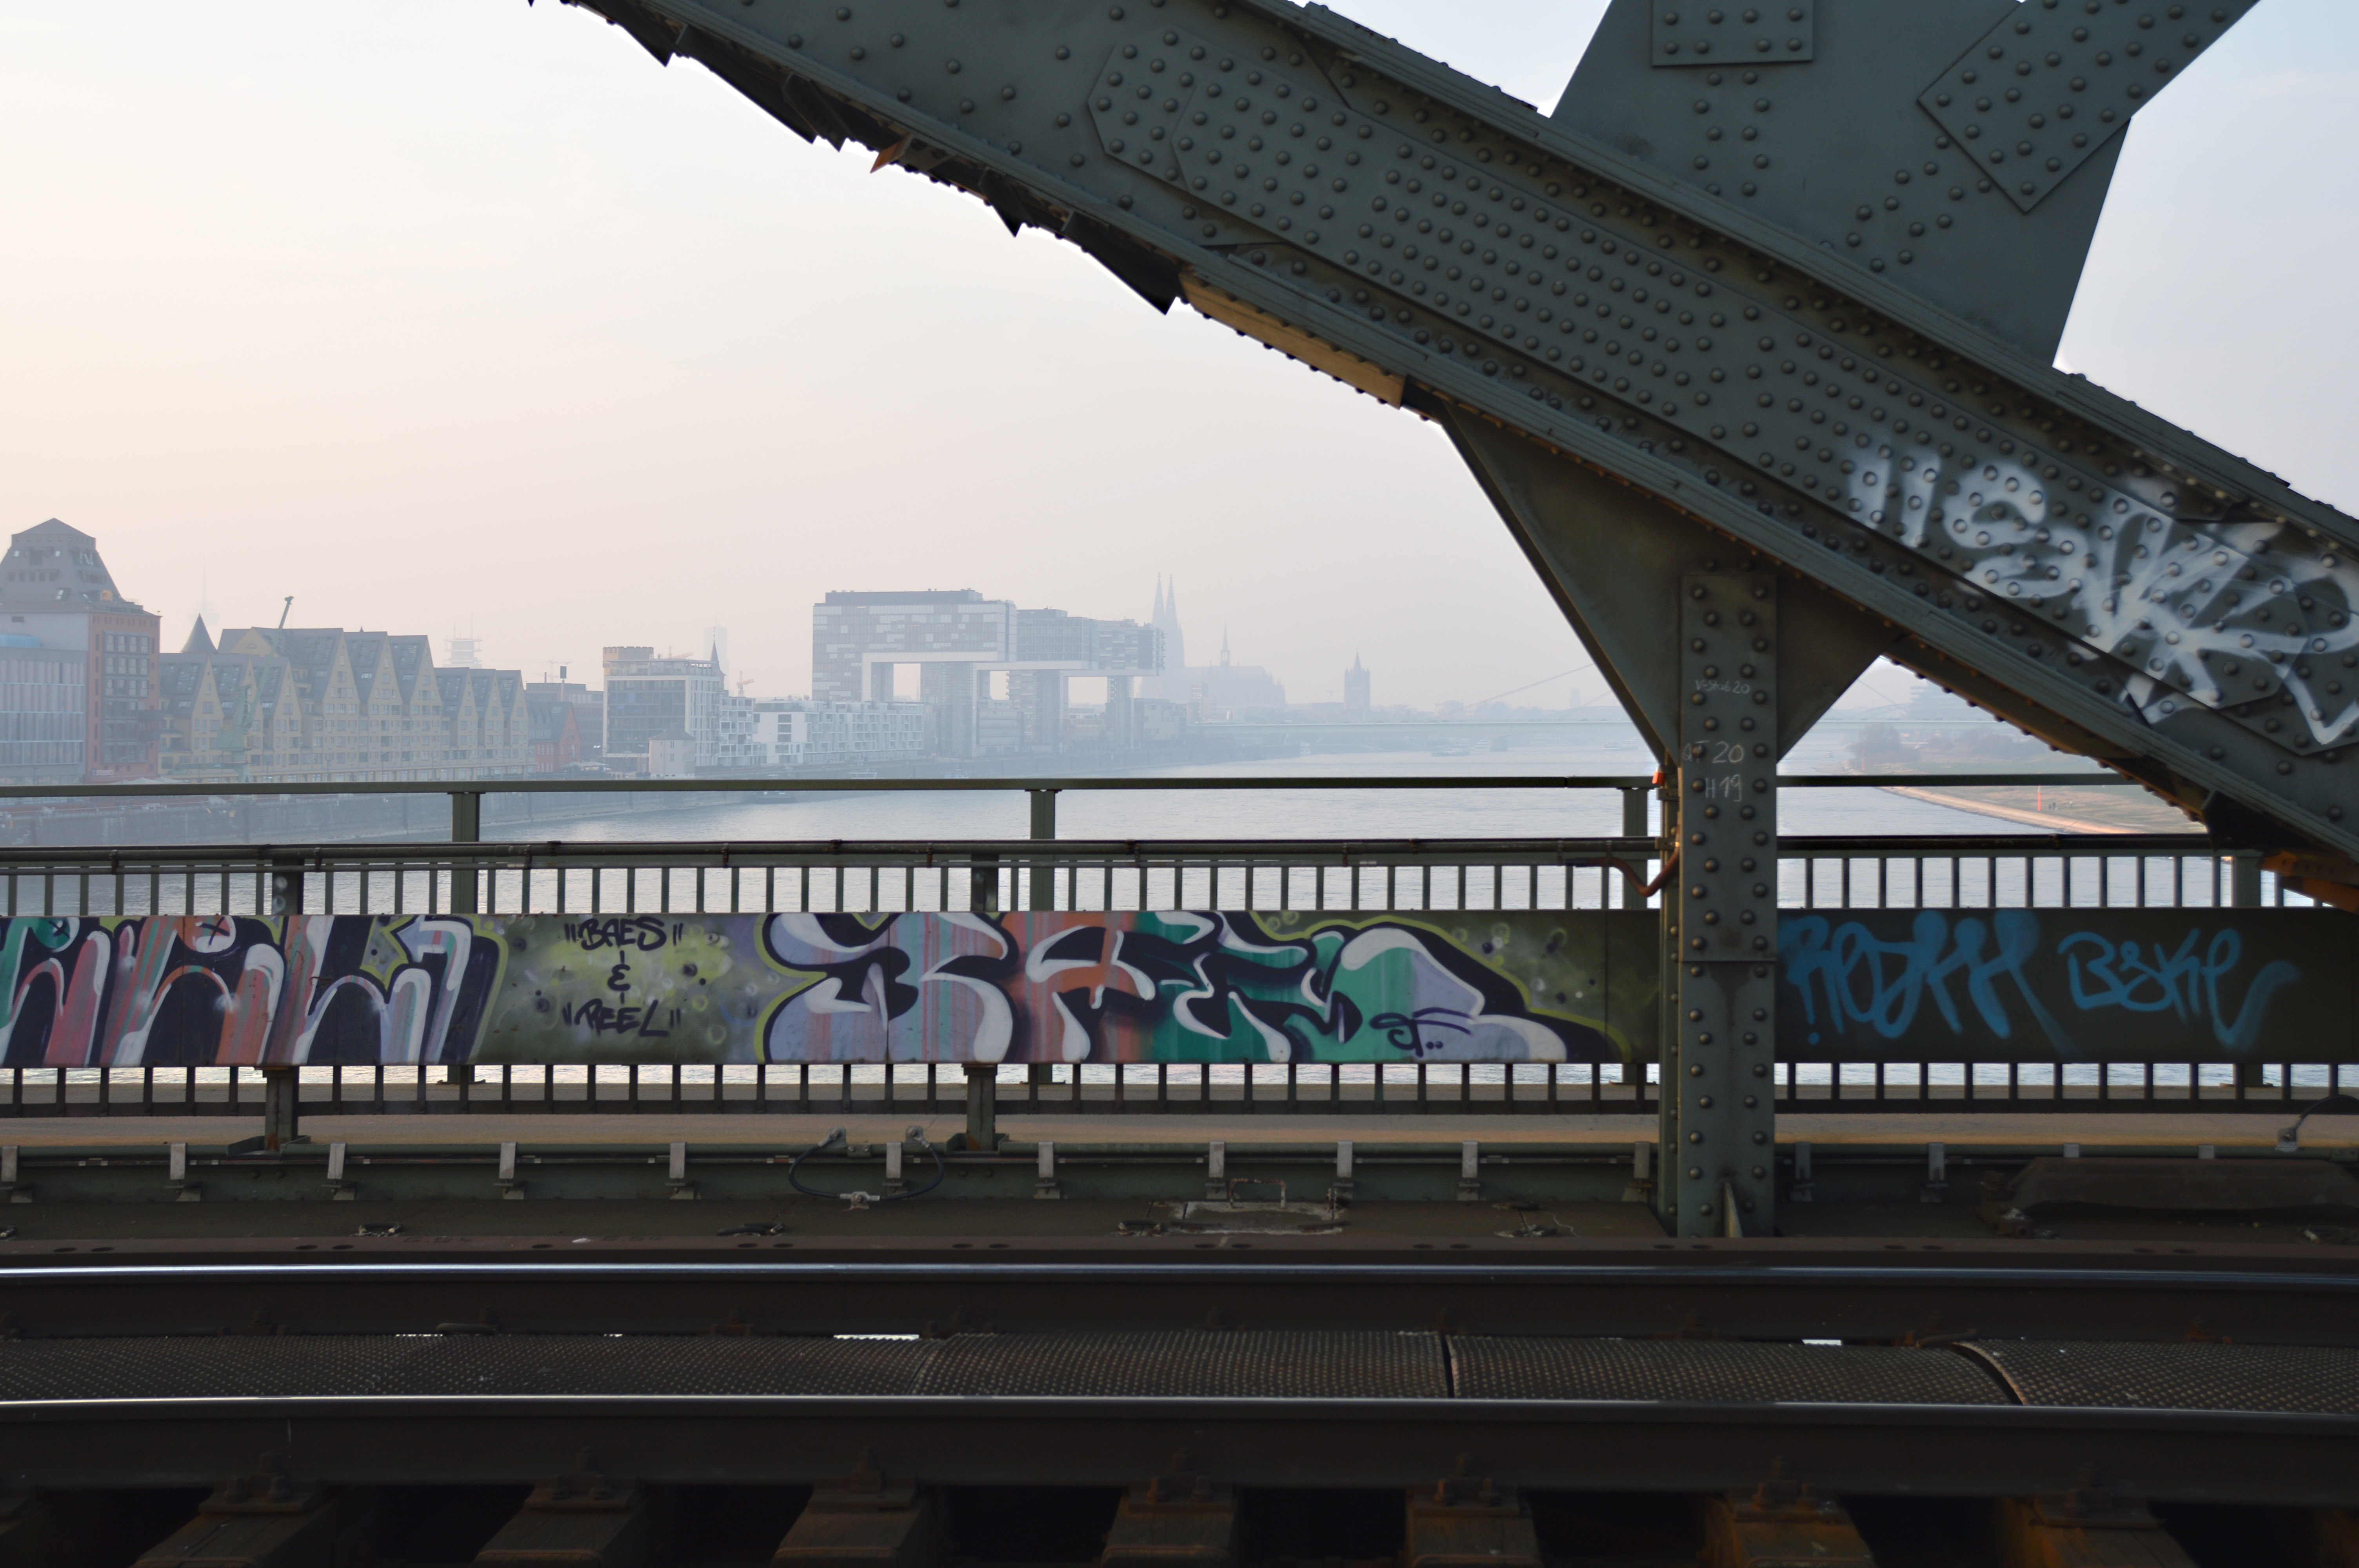
track, railway, bridge, train, overpass, transport, vehicle, haze, train station, port, public transport, cologne, rhine, passenger, rail transport, railway bridge, cologne on the rhine, crane homes, skyway, rolling stock, metropolitan area